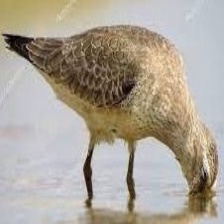
Species: RED KNOT
Scientific name: CALIDRIS CANUTUS
ImageNet parent category: red-backed_sandpiper